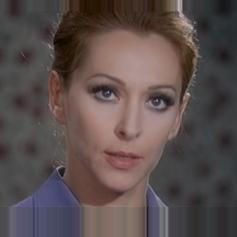
Age: 33